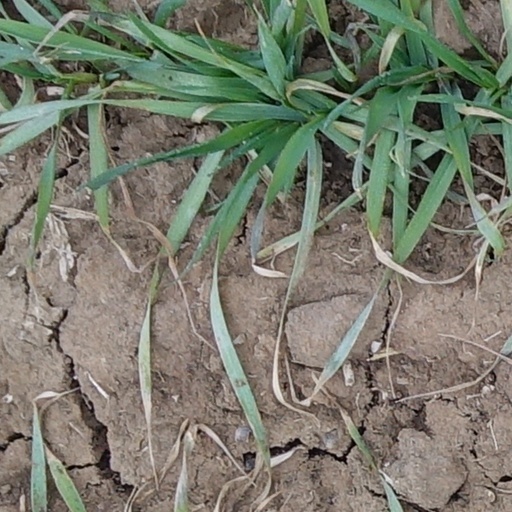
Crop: wheat